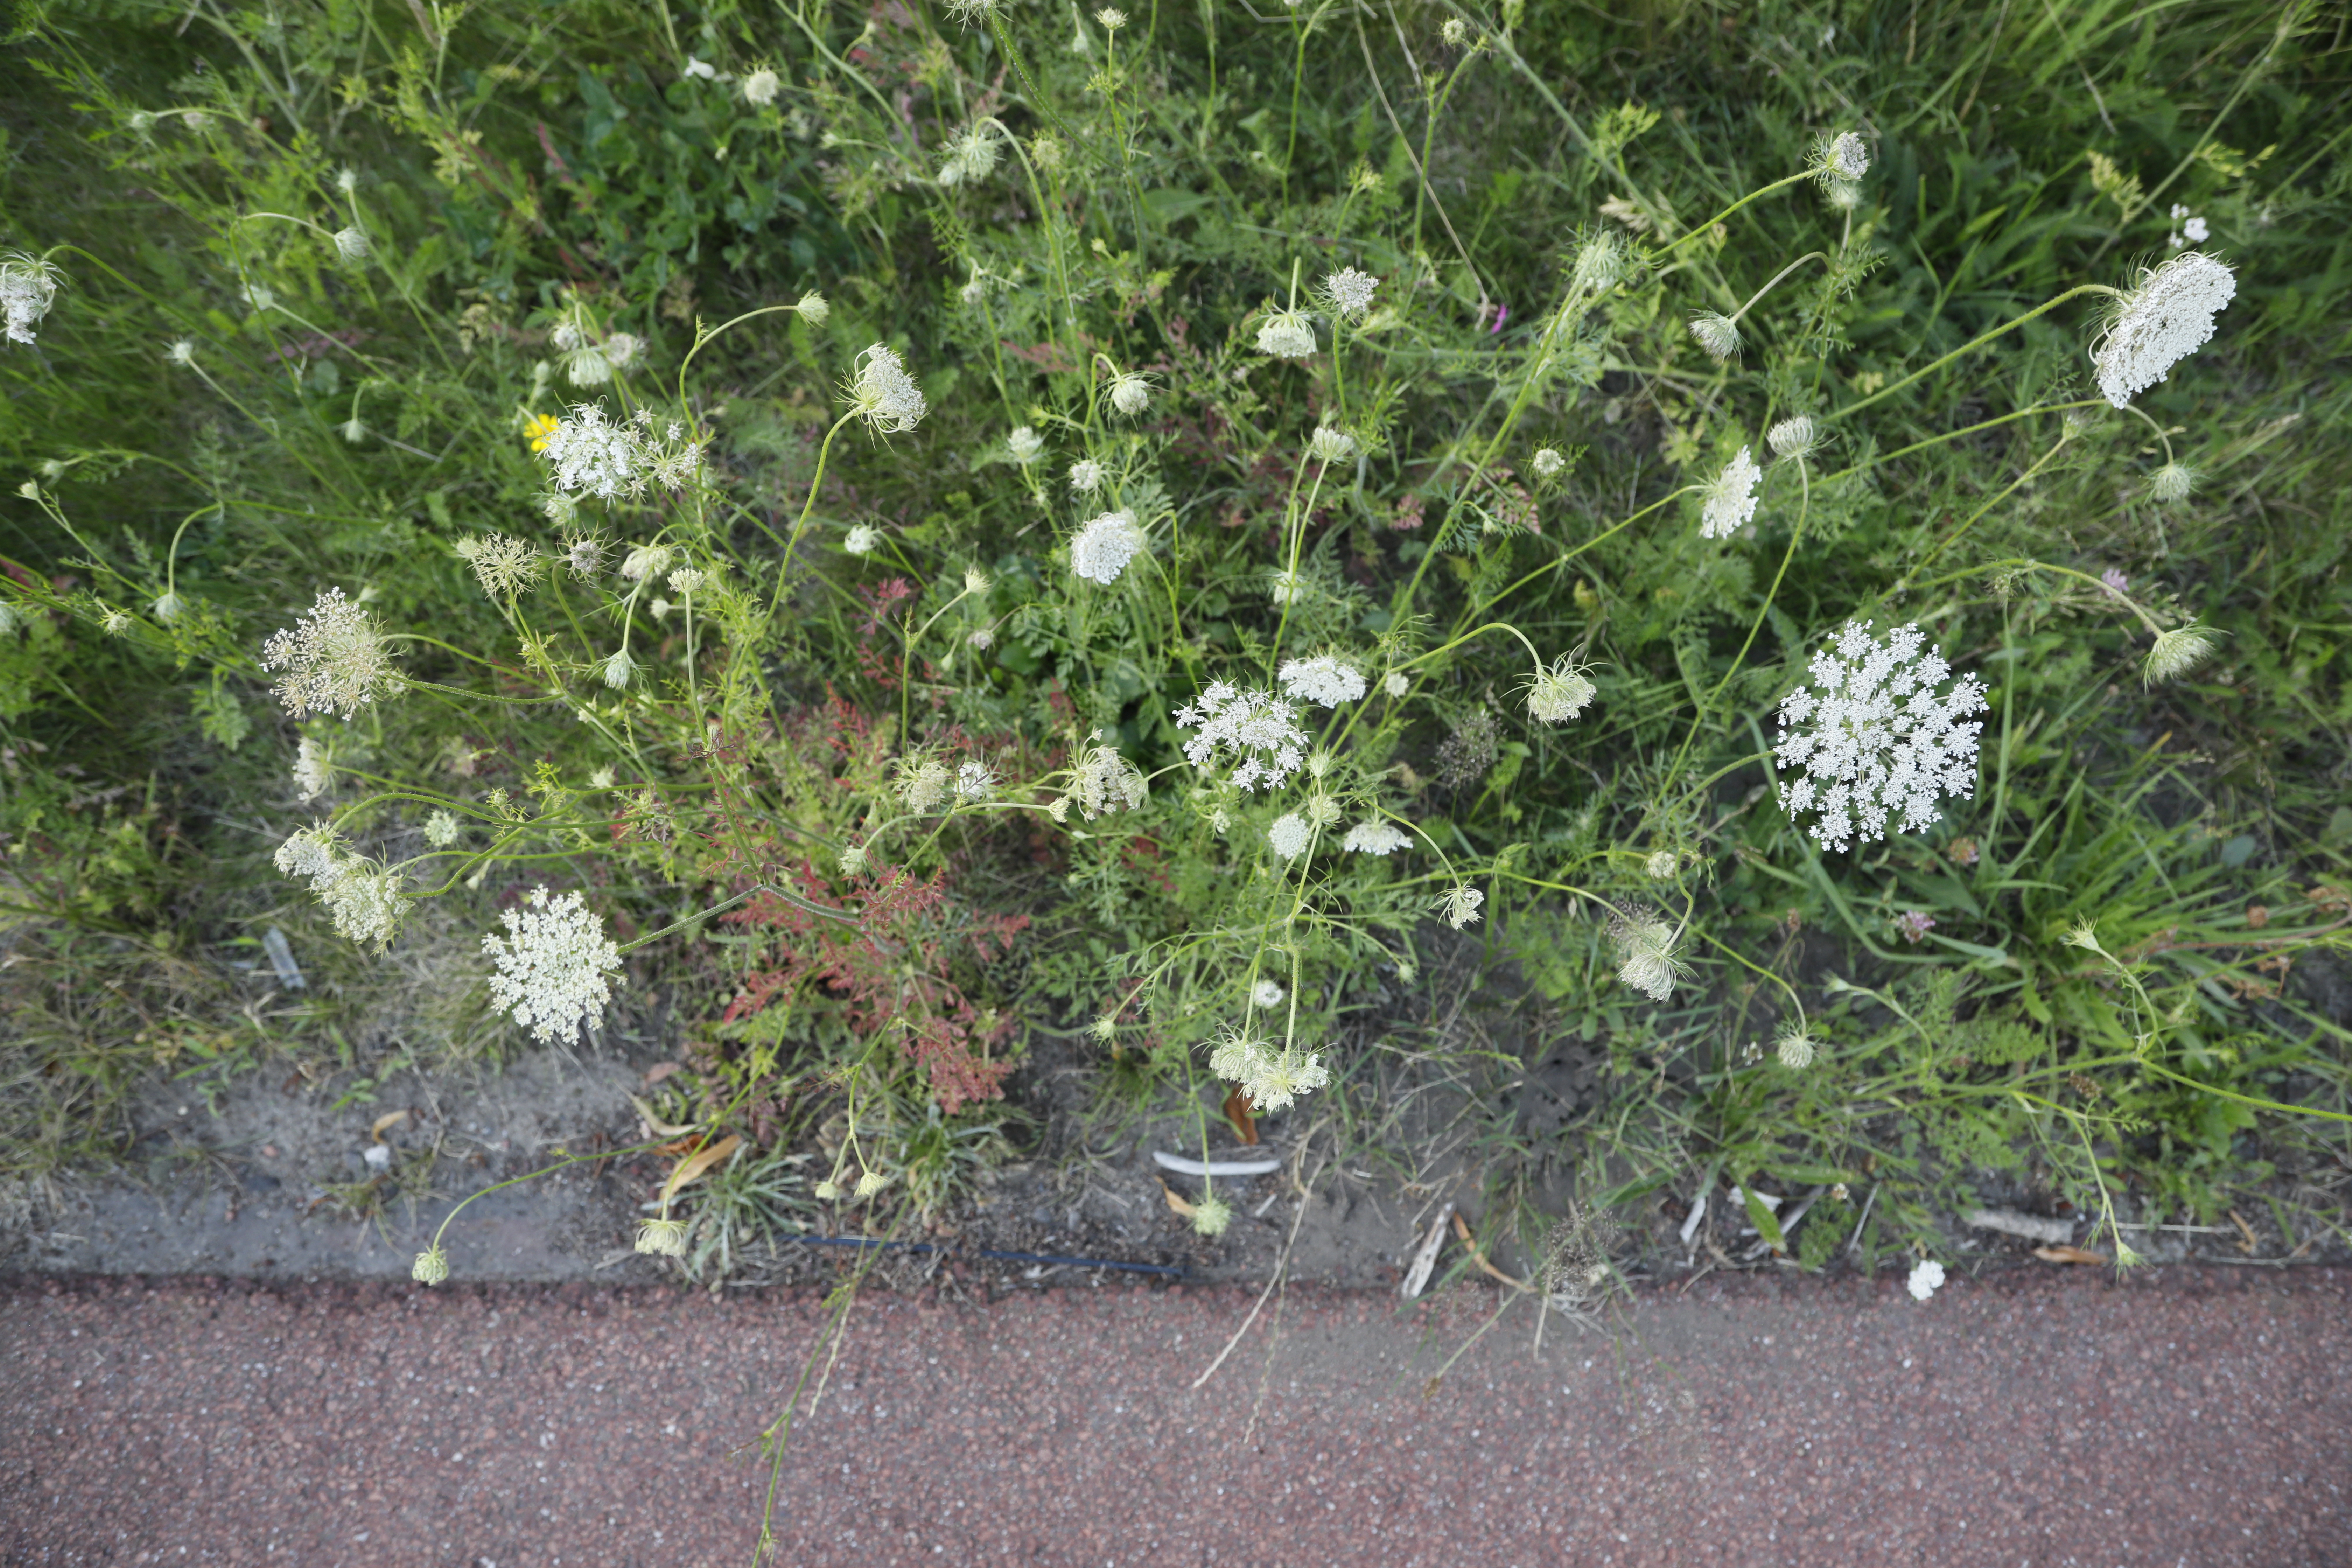
Plant species: Daucus carota